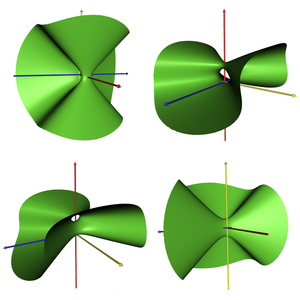
En géométrie algébrique, une surface de Châtelet est une surface rationnelle étudiée par le mathématicien François Châtelet et définie par l'équation, où P est de degré 3 ou 4. Ce sont des fibrés en coniques.